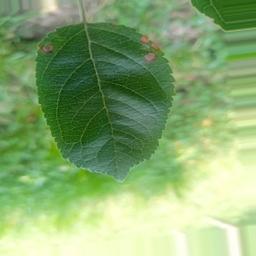
Label: Alternaria